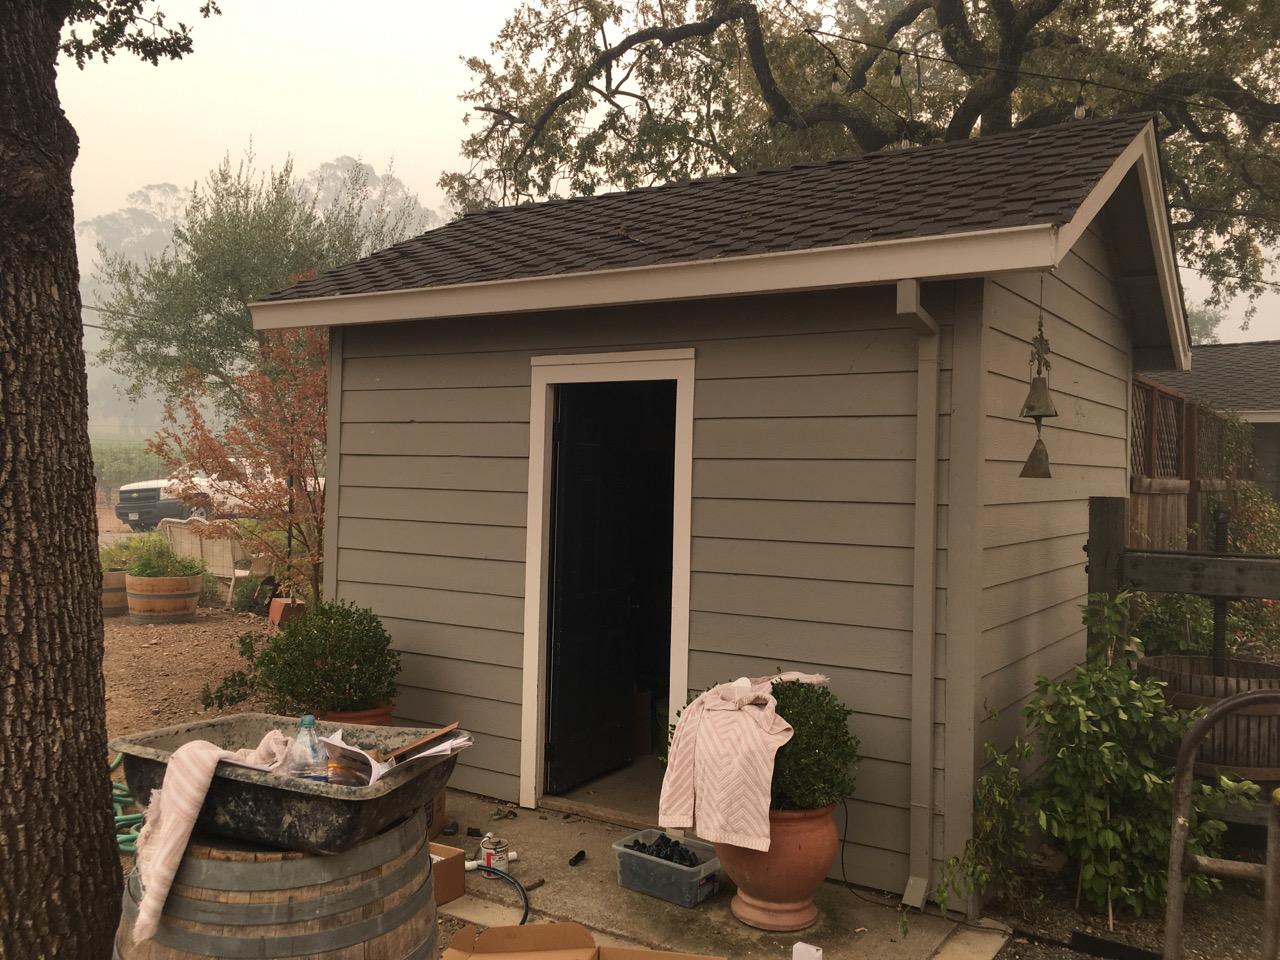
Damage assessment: no_damage